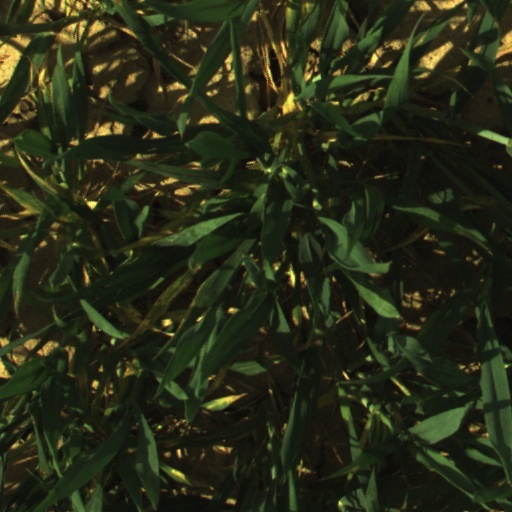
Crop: wheat